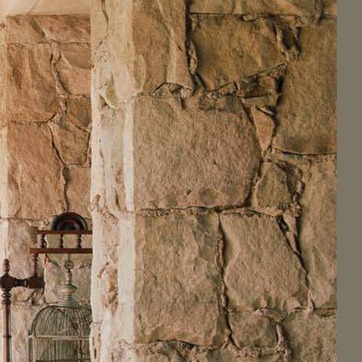
Material: stone